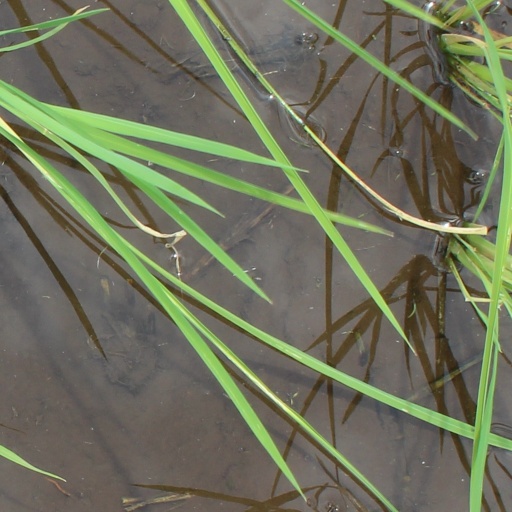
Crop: rice